William Tell (opera)

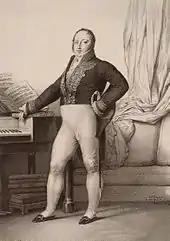
1829 lithograph of Rossini

"Guillaume Tell" was first performed by the Paris Opéra at the Salle Le Peletier on 3 August 1829, but within three performances cuts were being made and after a year only three acts were performed. The opera's length, roughly four hours of music, and casting requirements, such as the high range required for the tenor part, have contributed to the difficulty of producing the work. When performed, the opera is often cut. Performances have been given in both French and Italian. Political concerns have also contributed to the varying fortunes of the work.